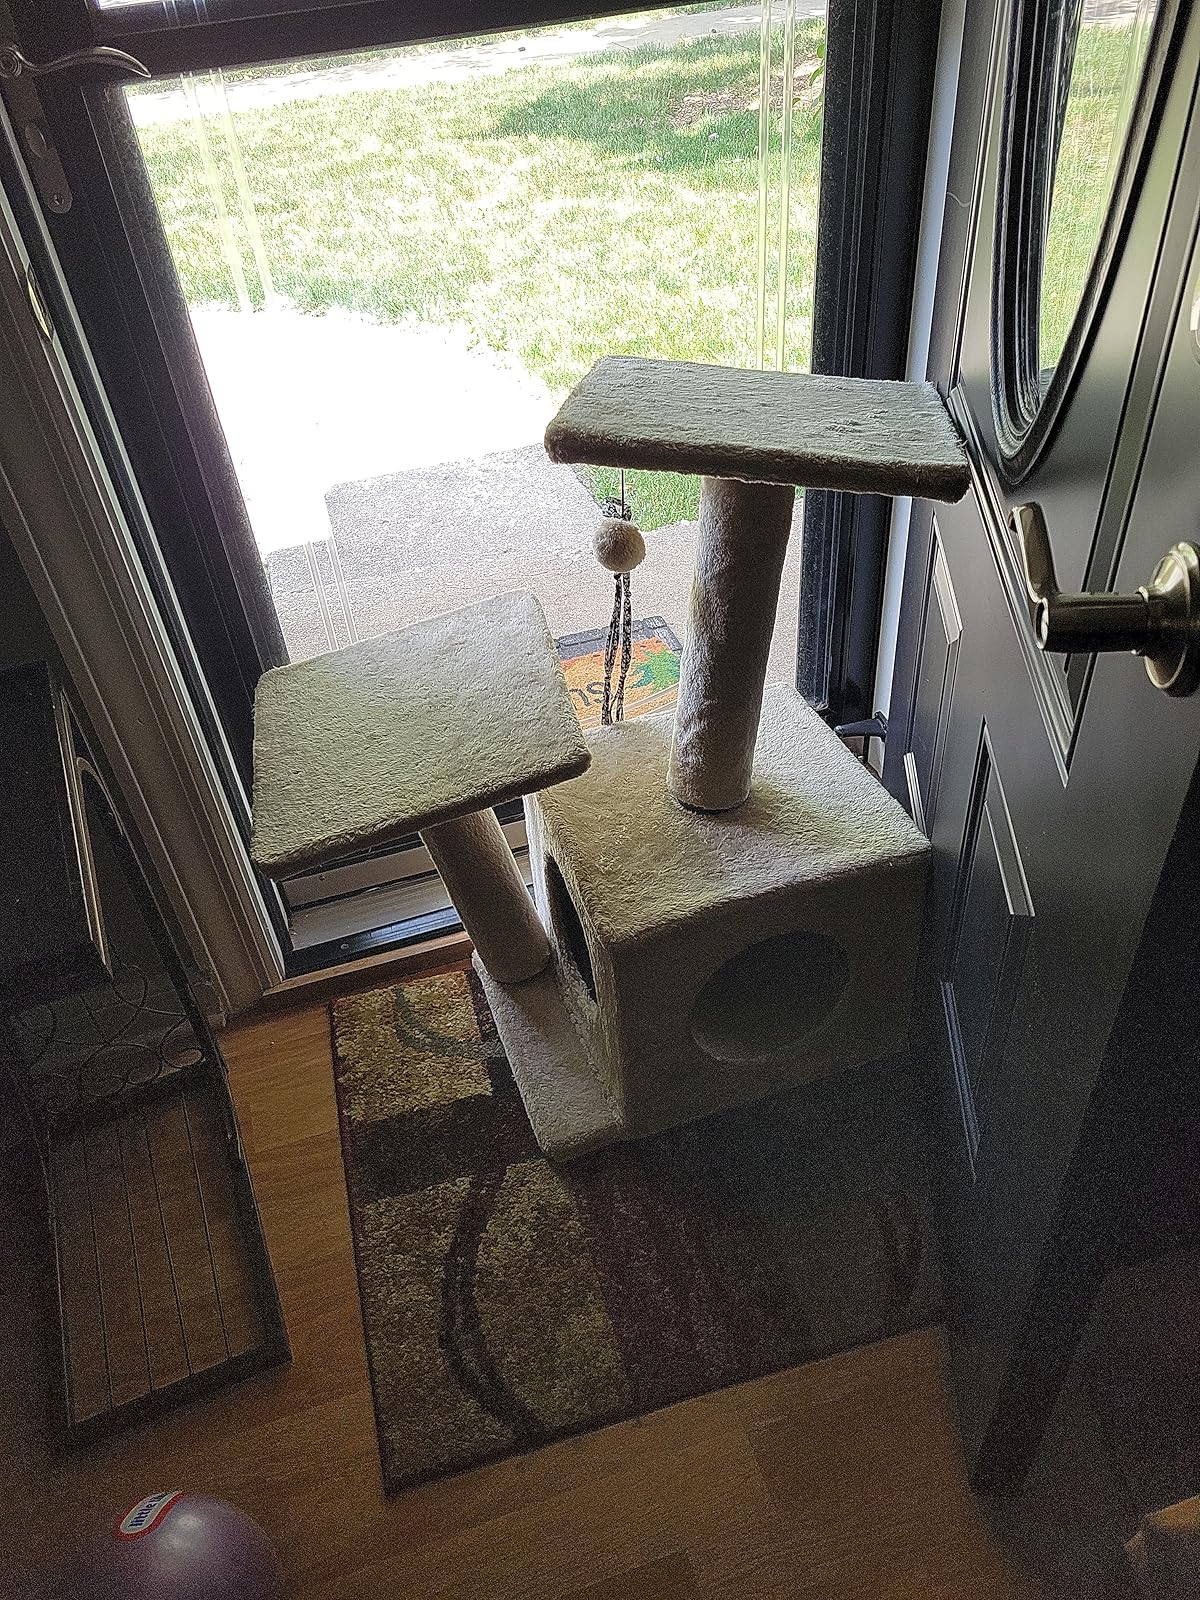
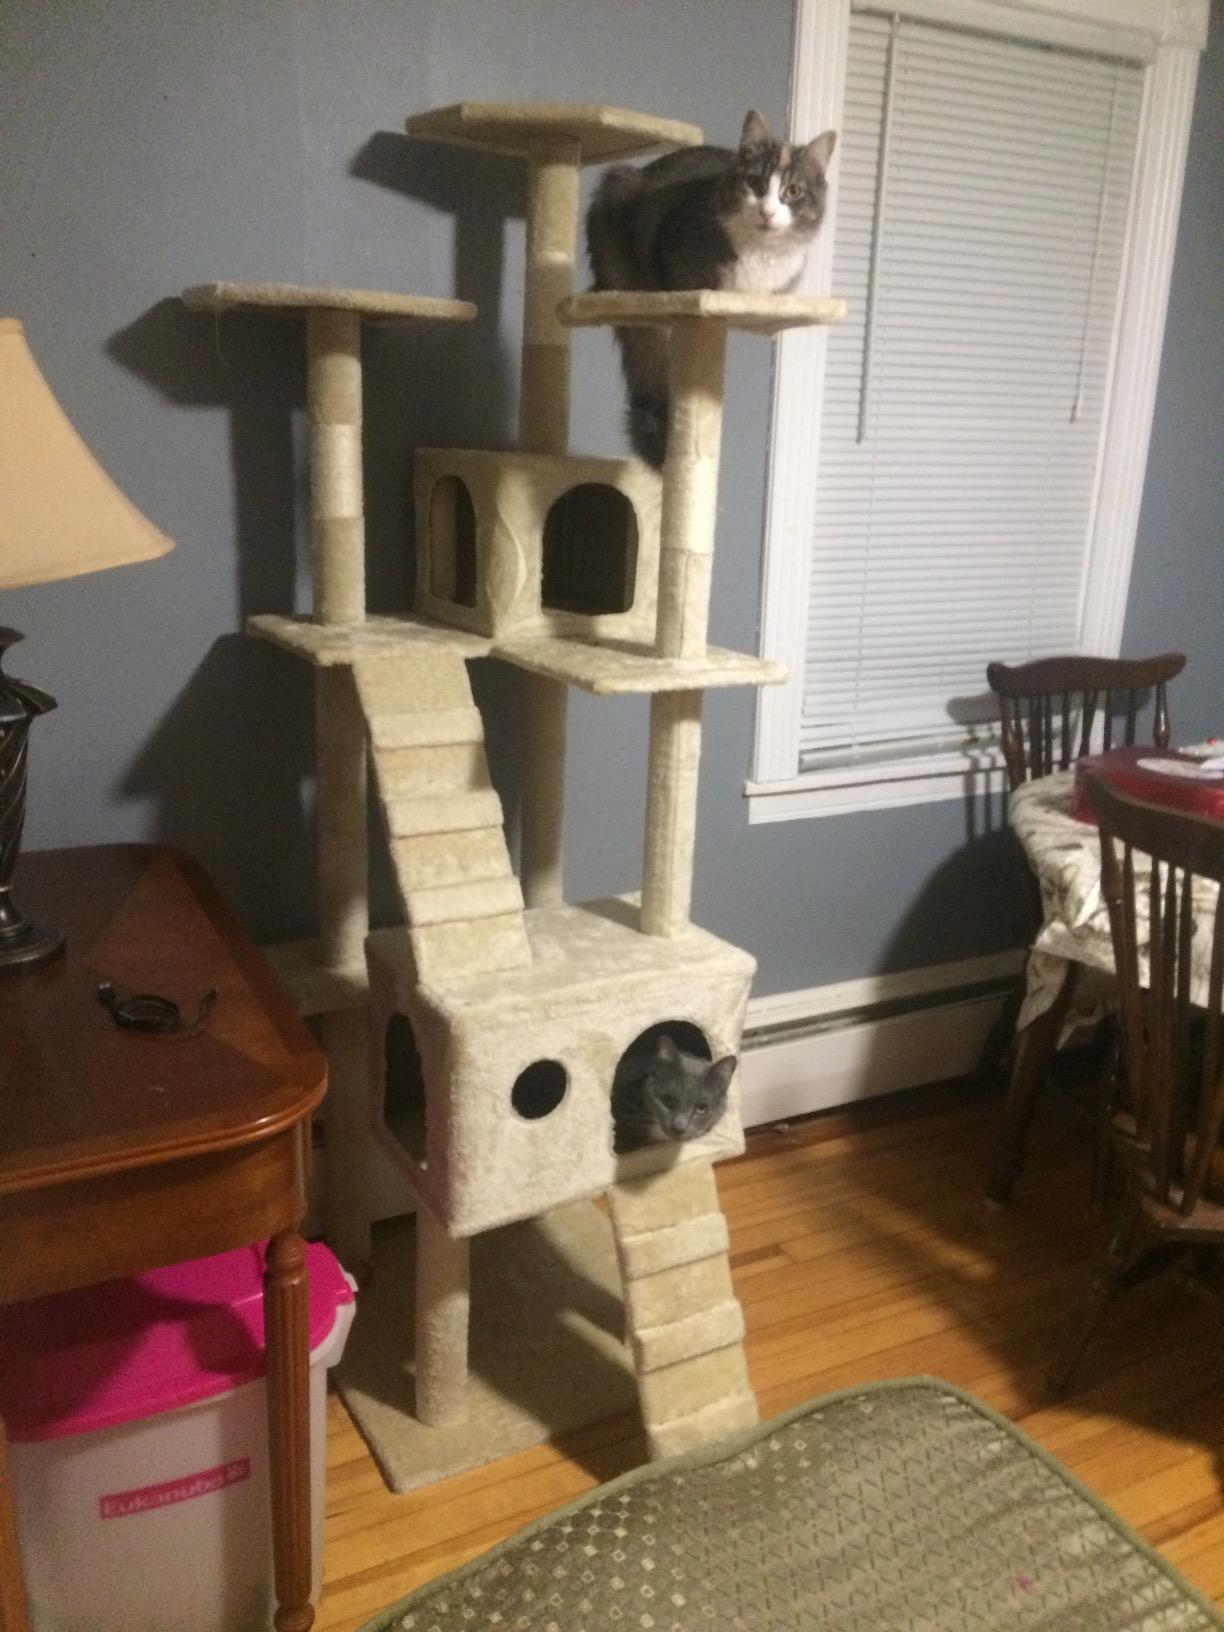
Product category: items_cat tree
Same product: no